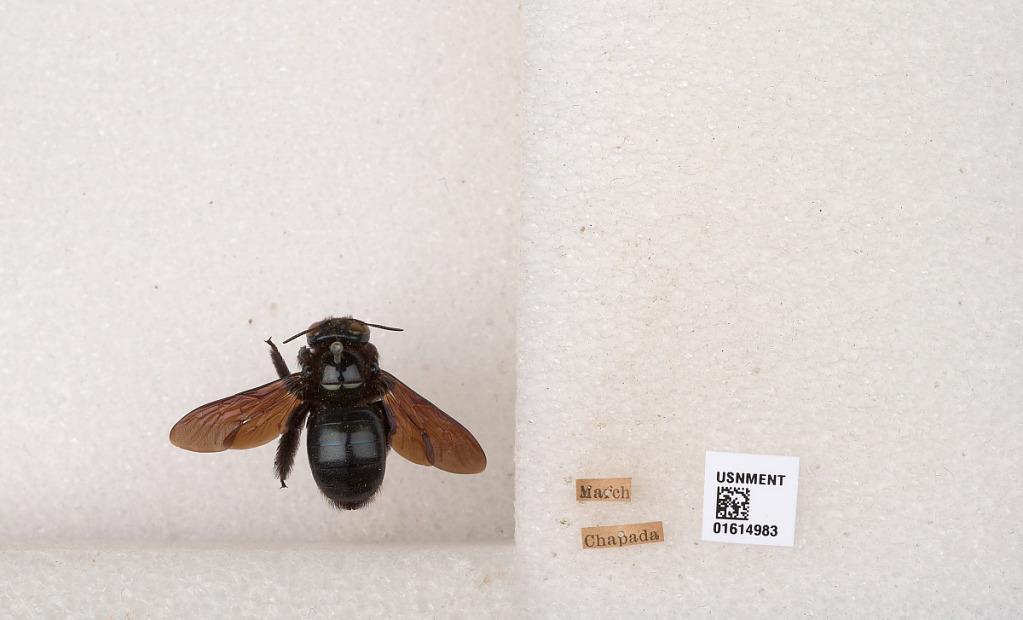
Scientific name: Xylocopa (Schonnherria) macrops Lepeletier
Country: Brazil
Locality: Chapada